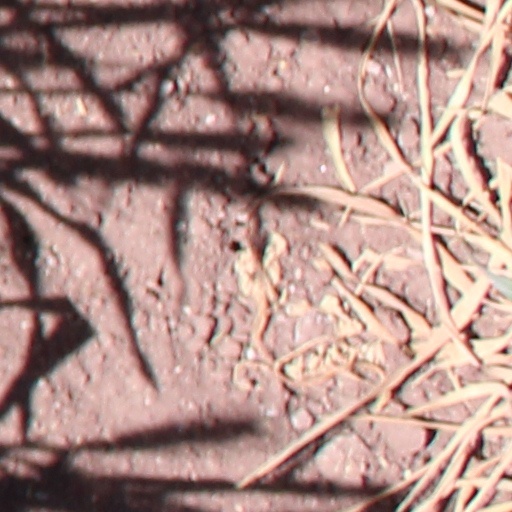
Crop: wheat